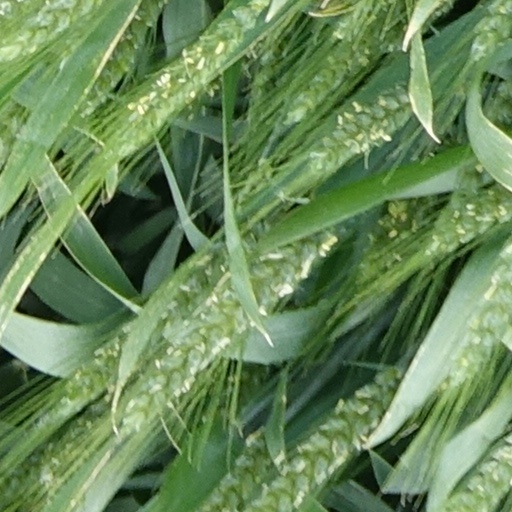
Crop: wheat